Foster School

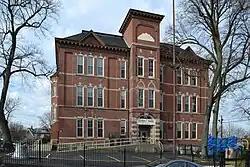
The former school in 2019

The Stephen C. Foster School, also known as the Stephen C. Foster Community Center, is a historic school building in the Central Lawrenceville neighborhood of Pittsburgh, Pennsylvania. It is named for composer Stephen Foster, whose father William Barclay Foster once owned the land on which the building is located. The school opened in 1886 and operated until 1939, when its students were transferred to the new elementary wing of Arsenal Junior High School. Since 1939, the building has been used as a community center.